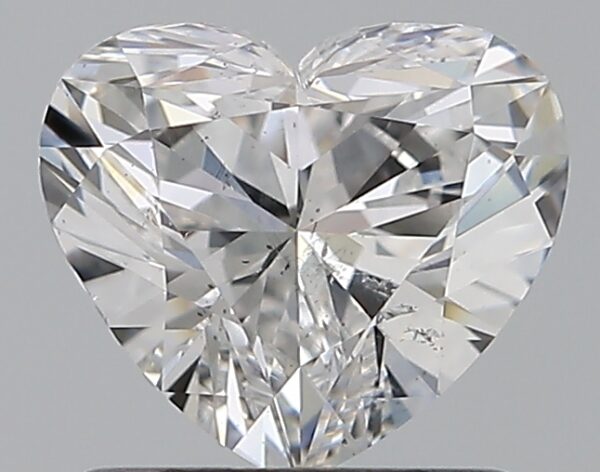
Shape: heart
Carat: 0.96
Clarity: SI1
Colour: E
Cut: VG
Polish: EX
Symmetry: EX
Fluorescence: M
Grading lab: GIA
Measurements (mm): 5.88 x 6.79 x 3.87